Norris Whitney

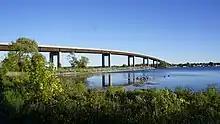
The Norris Whitney Bridge

Norris Eldon Howe Whitney (March 28, 1908 – January 11, 1980) was a Canadian politician, who represented Prince Edward—Lennox in the Legislative Assembly of Ontario from 1951 to 1971 as a Progressive Conservative member.